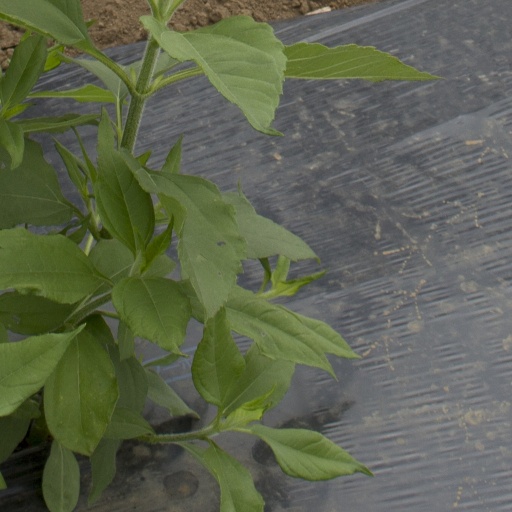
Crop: Jerusalem artichoke